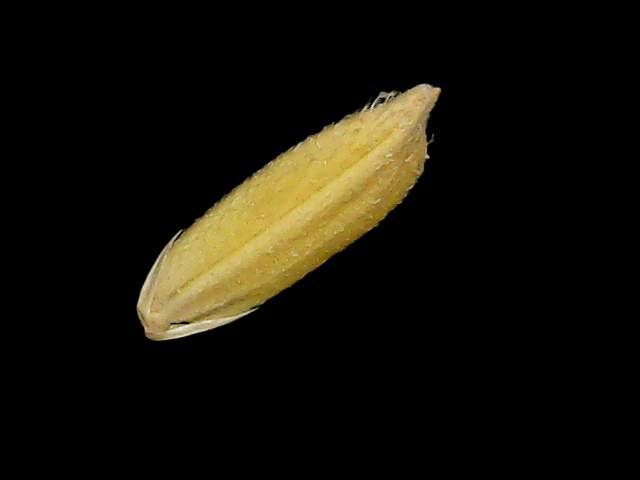
Rice variety: Binadhan17